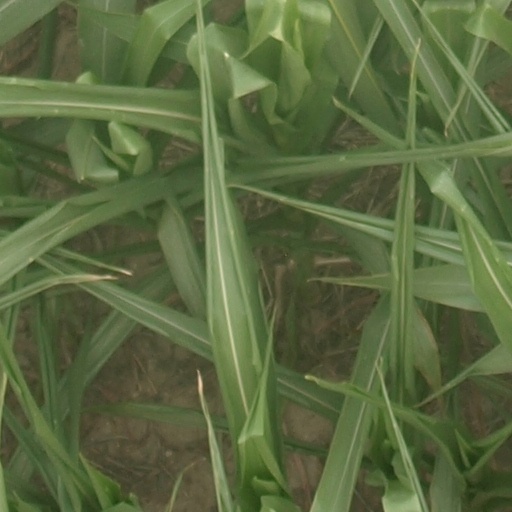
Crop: maize; corn